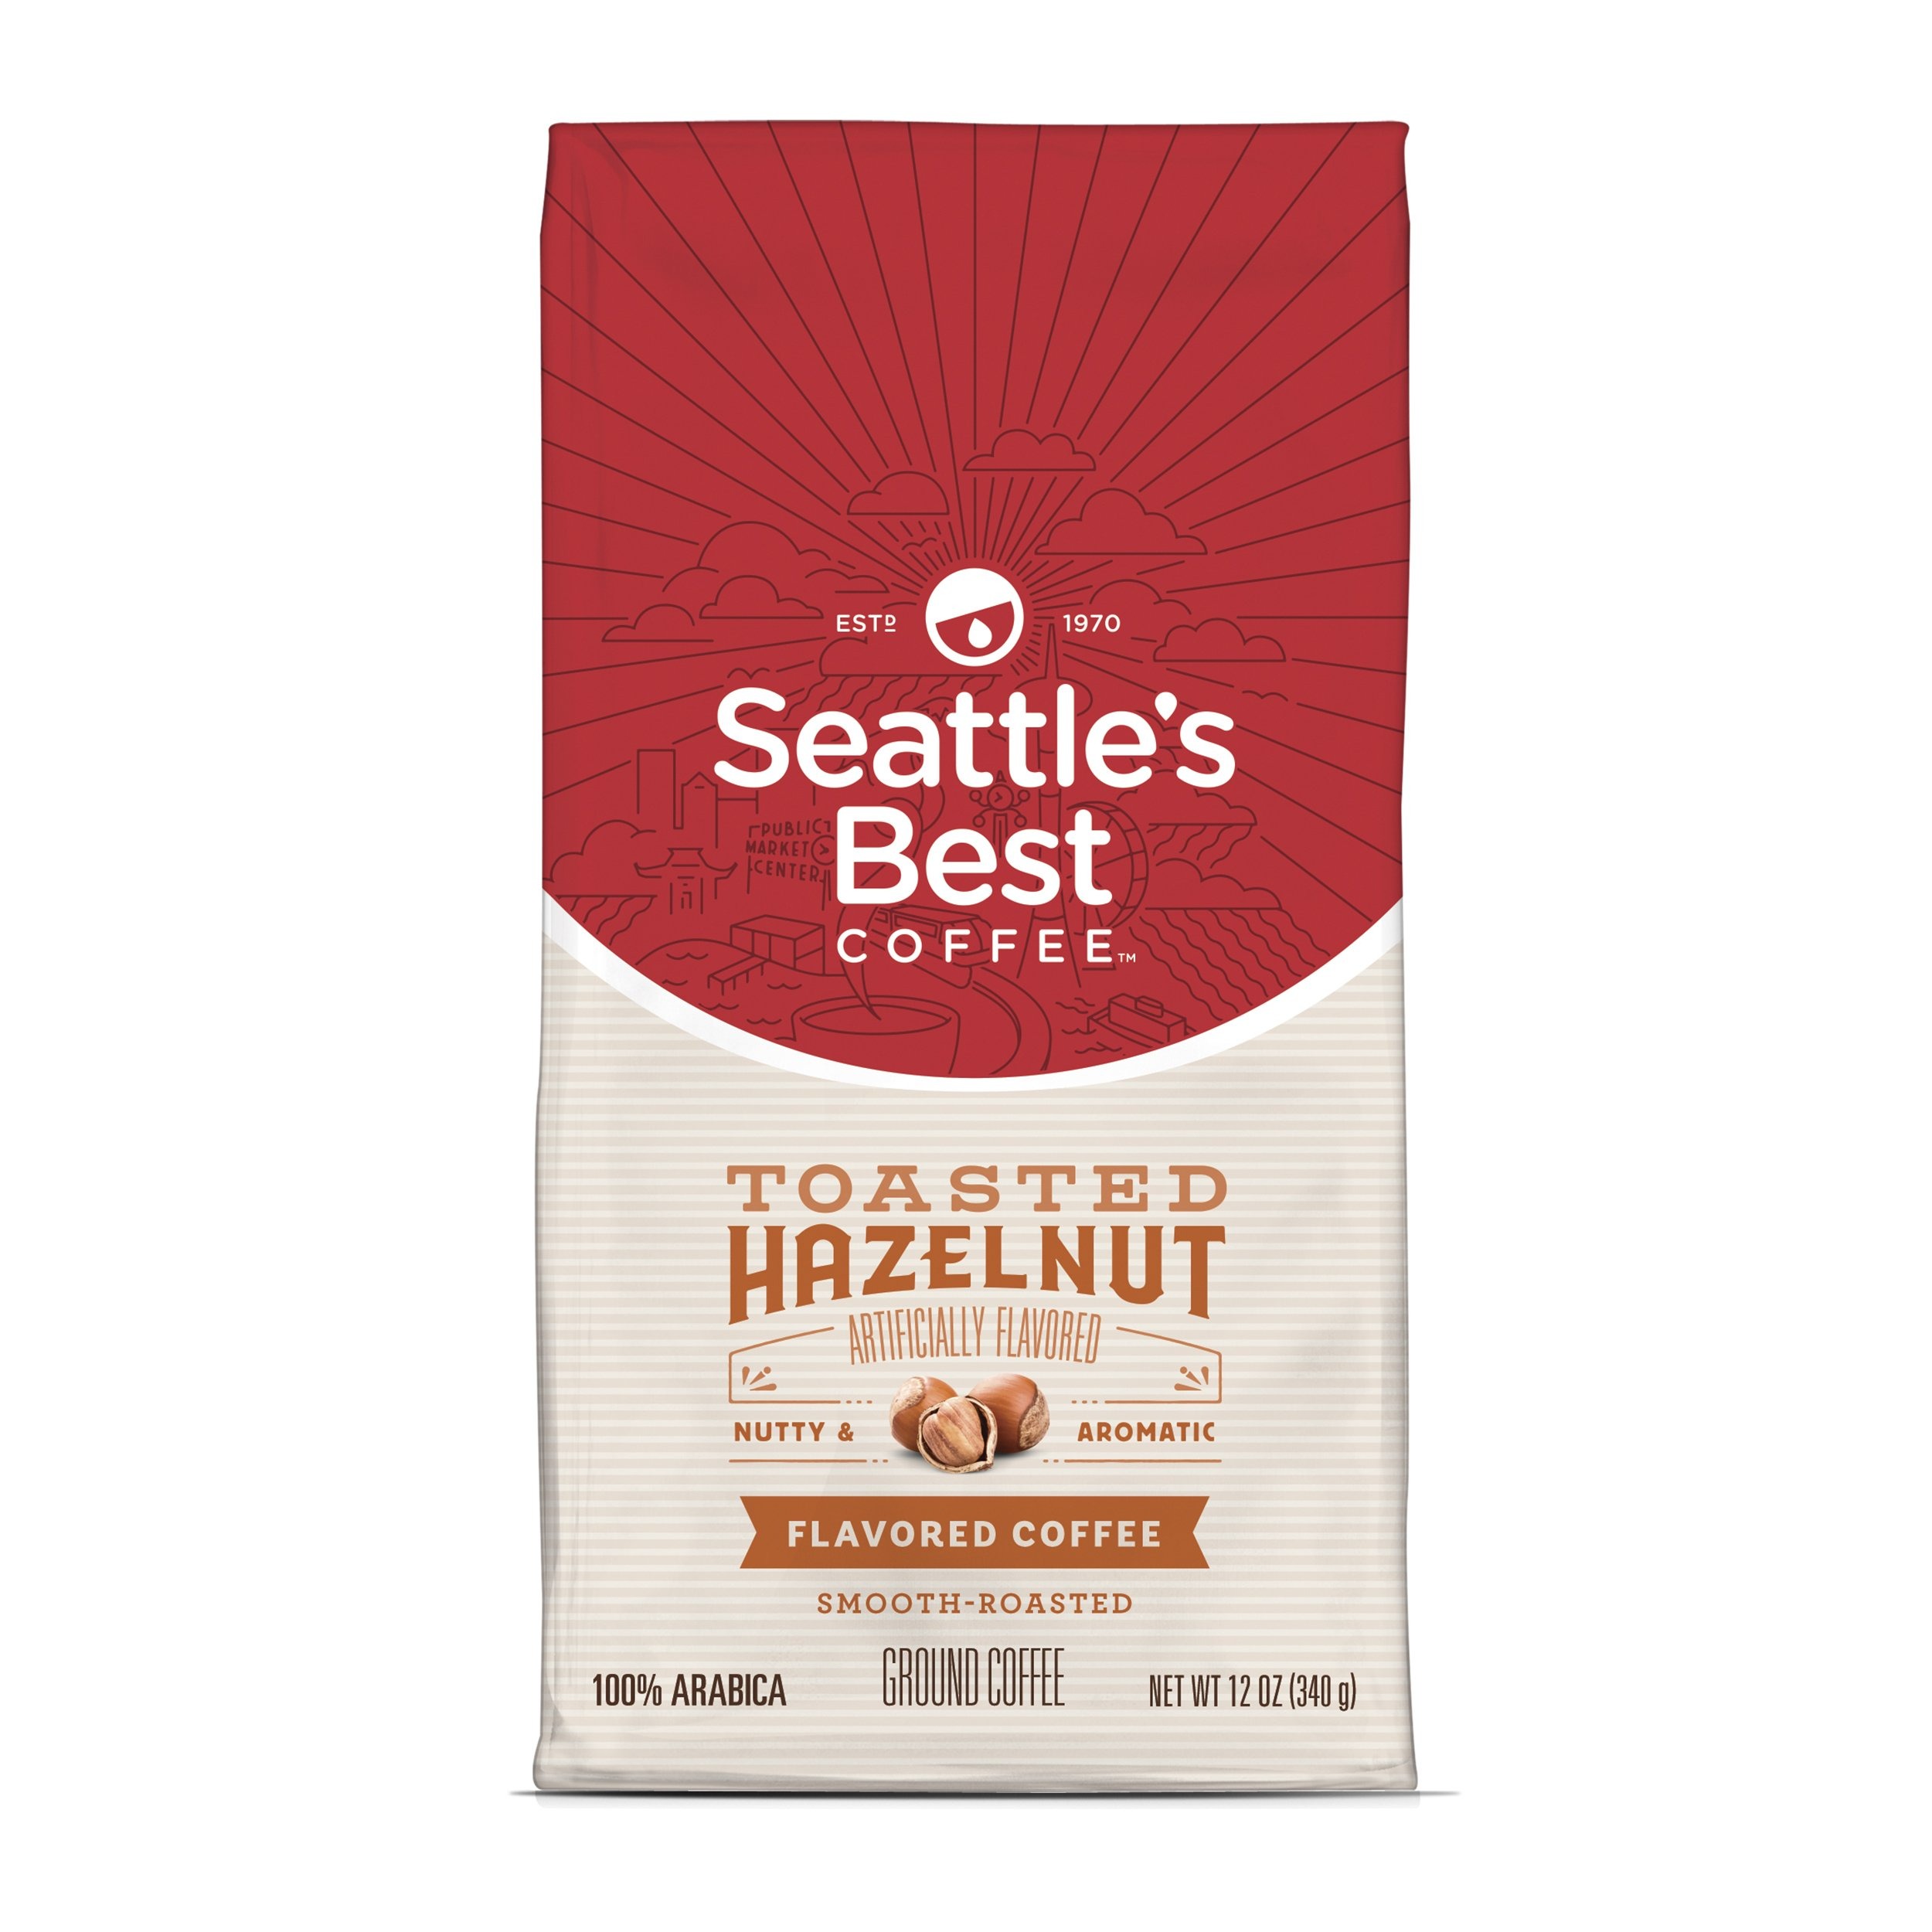
Item Name: Seattle's Best Coffee Toasted Hazelnut Flavored Medium Roast Ground Coffee, 12 Ounce (Pack of 1)
Bullet Point 1: Seattle's Best Coffee has a new look but the same premium beans, specially roasted for a smooth taste
Bullet Point 2: Our Toasted Hazelnut Flavored Coffee is sweetly aromatic with nutty notes of roasted hazelnut
Bullet Point 3: Our recommendation for a great cup of Seattle’s Best Coffee is 1 tbsp (5 gram) of ground coffee for every 6 fluid ounce (180 milliliter) of water
Bullet Point 4: For finest taste, use cold, filtered water and store ground coffee in a cool, dark place
Bullet Point 5: Each pack includes a 12-ounce bag of ground Seattle's Best Coffee
Value: 12.0
Unit: Ounce

Price: 8.9